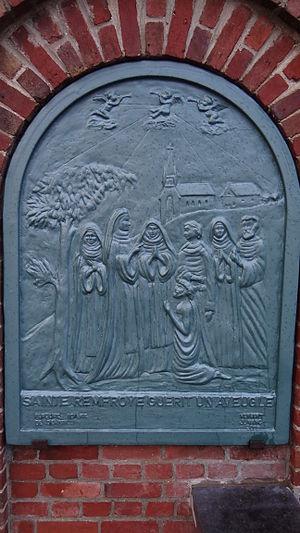
Denain - Fontaine Sainte-Renfroye
Renfroie de Denain est une religieuse française, première abbesse de l'abbaye de Denain au VIIIᵉ siècle. Elle est vénérée par l'Eglise catholique sous le nom de sainte Renfoie.
Sainte Aye ou Austregilde ou sainte Ave, morte en 714, épouse de saint Hydulphe fut religieuse chanoinesse au monastère canonial fondé par sa cousine Waudru à Mons, alors ville principale du comté de Hainaut. Elle lui succéda comme abbesse.